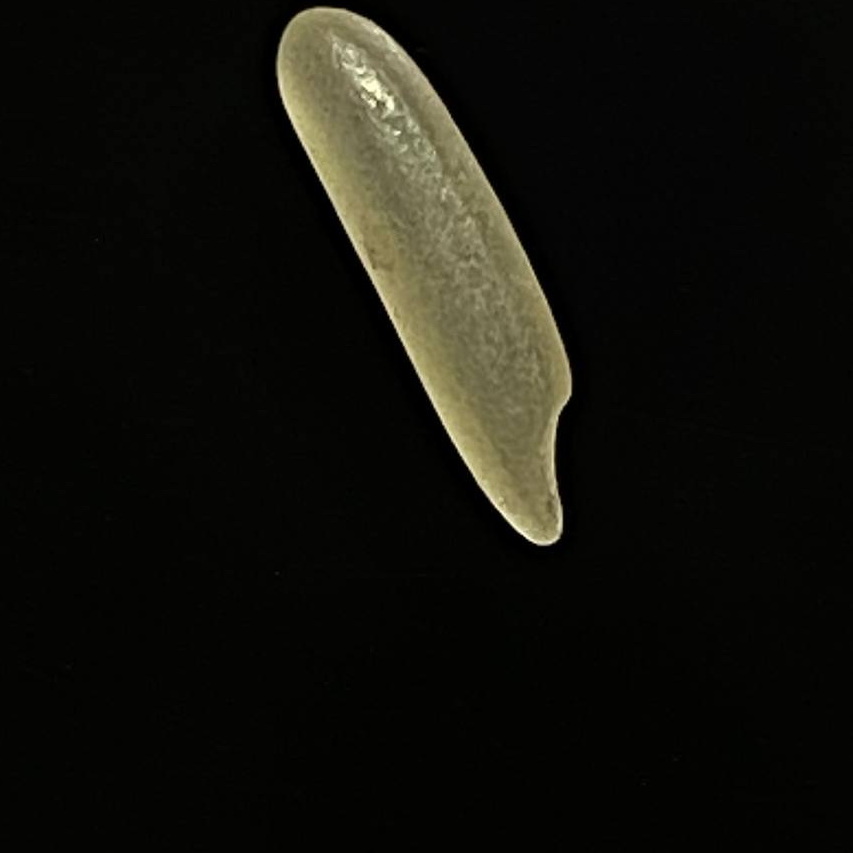
Rice variety: Bashmoti